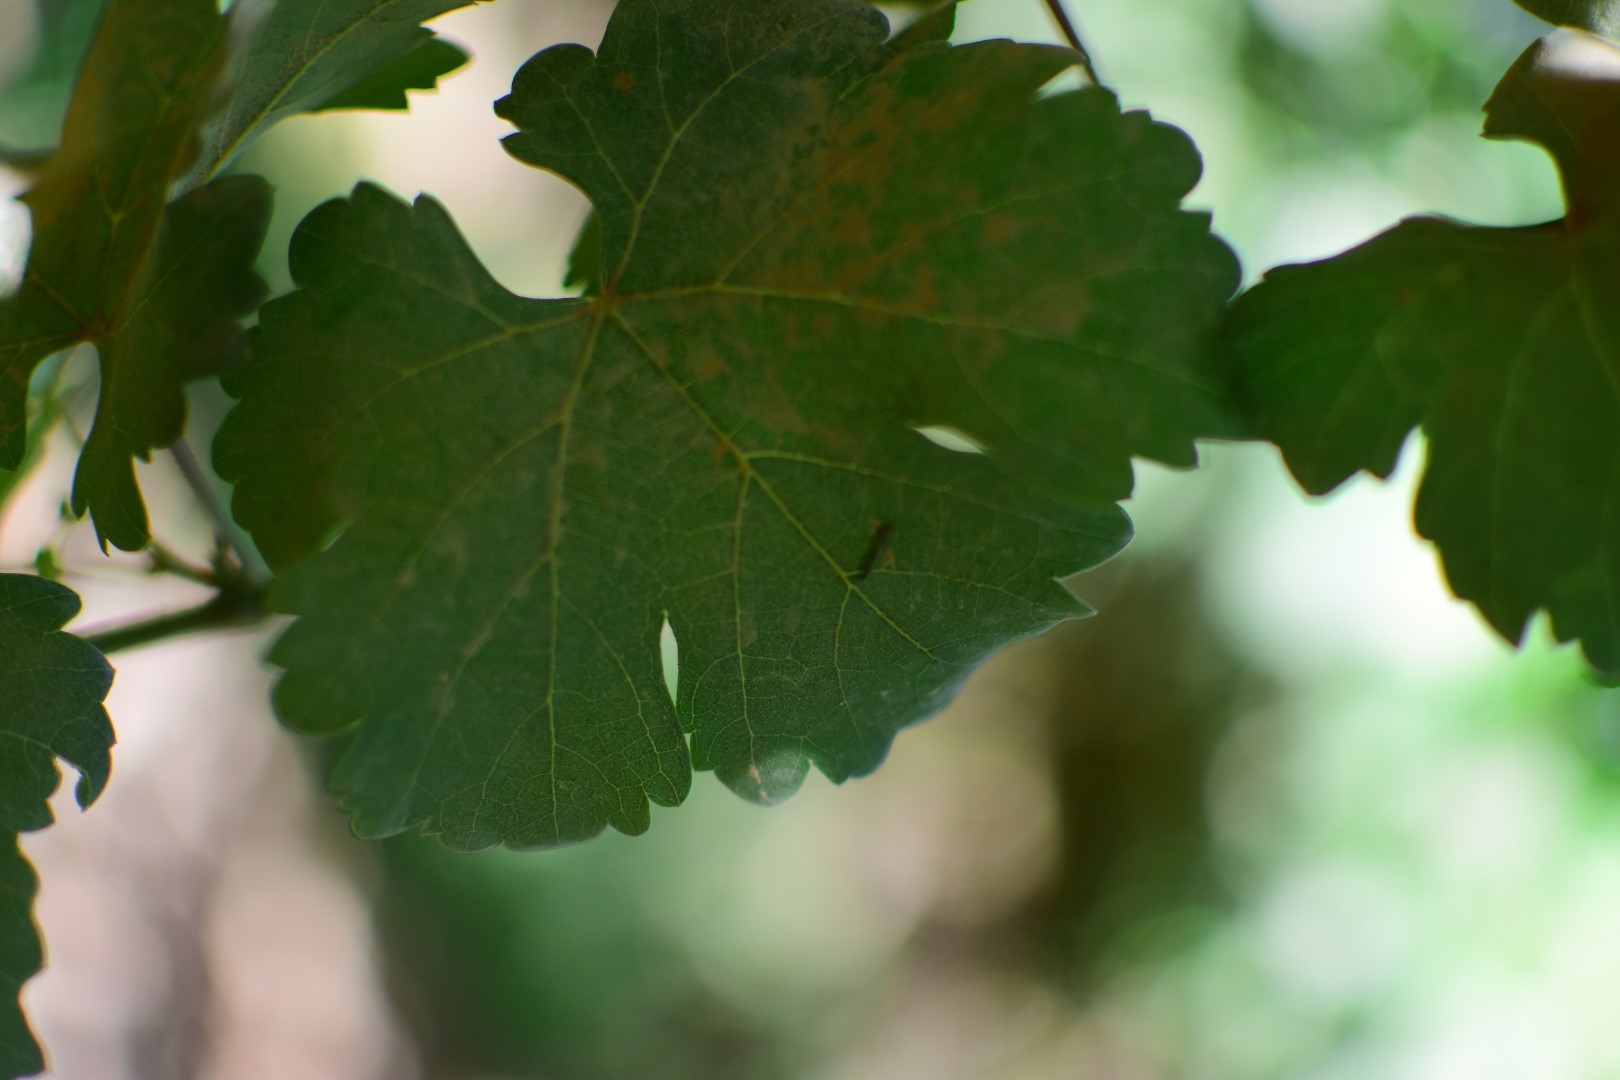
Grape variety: Shdah